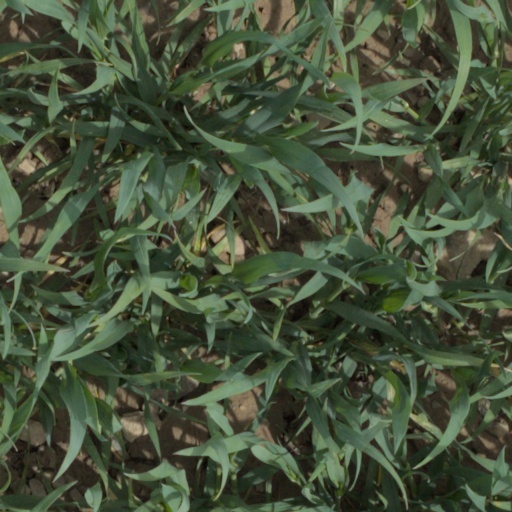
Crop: wheat